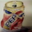
Label: can